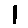
Label: 1